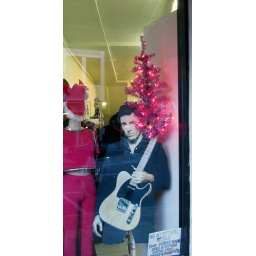
Ugly pink tree with a cutout of Bruce, in a Cookman Ave store, Asbury Park, NJ